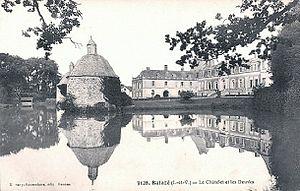
Balazé
Balazé est une commune française située dans le département d'Ille-et-Vilaine en région Bretagne, peuplée de 2 228 habitants.